Cawayan

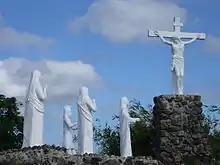
Station of the Cross

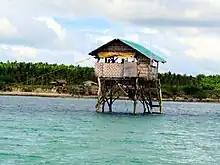
Marine Sanctuary in Recodo

A local crab meat processing industry operates in Peña Island owned by Arturo Marcaida Jr. He is considered as the most successful fisherman who made it big in fish culture and fish processing business not only in Masbate but in the entire Bicol Region which earned for him the title “Crab King".